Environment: real
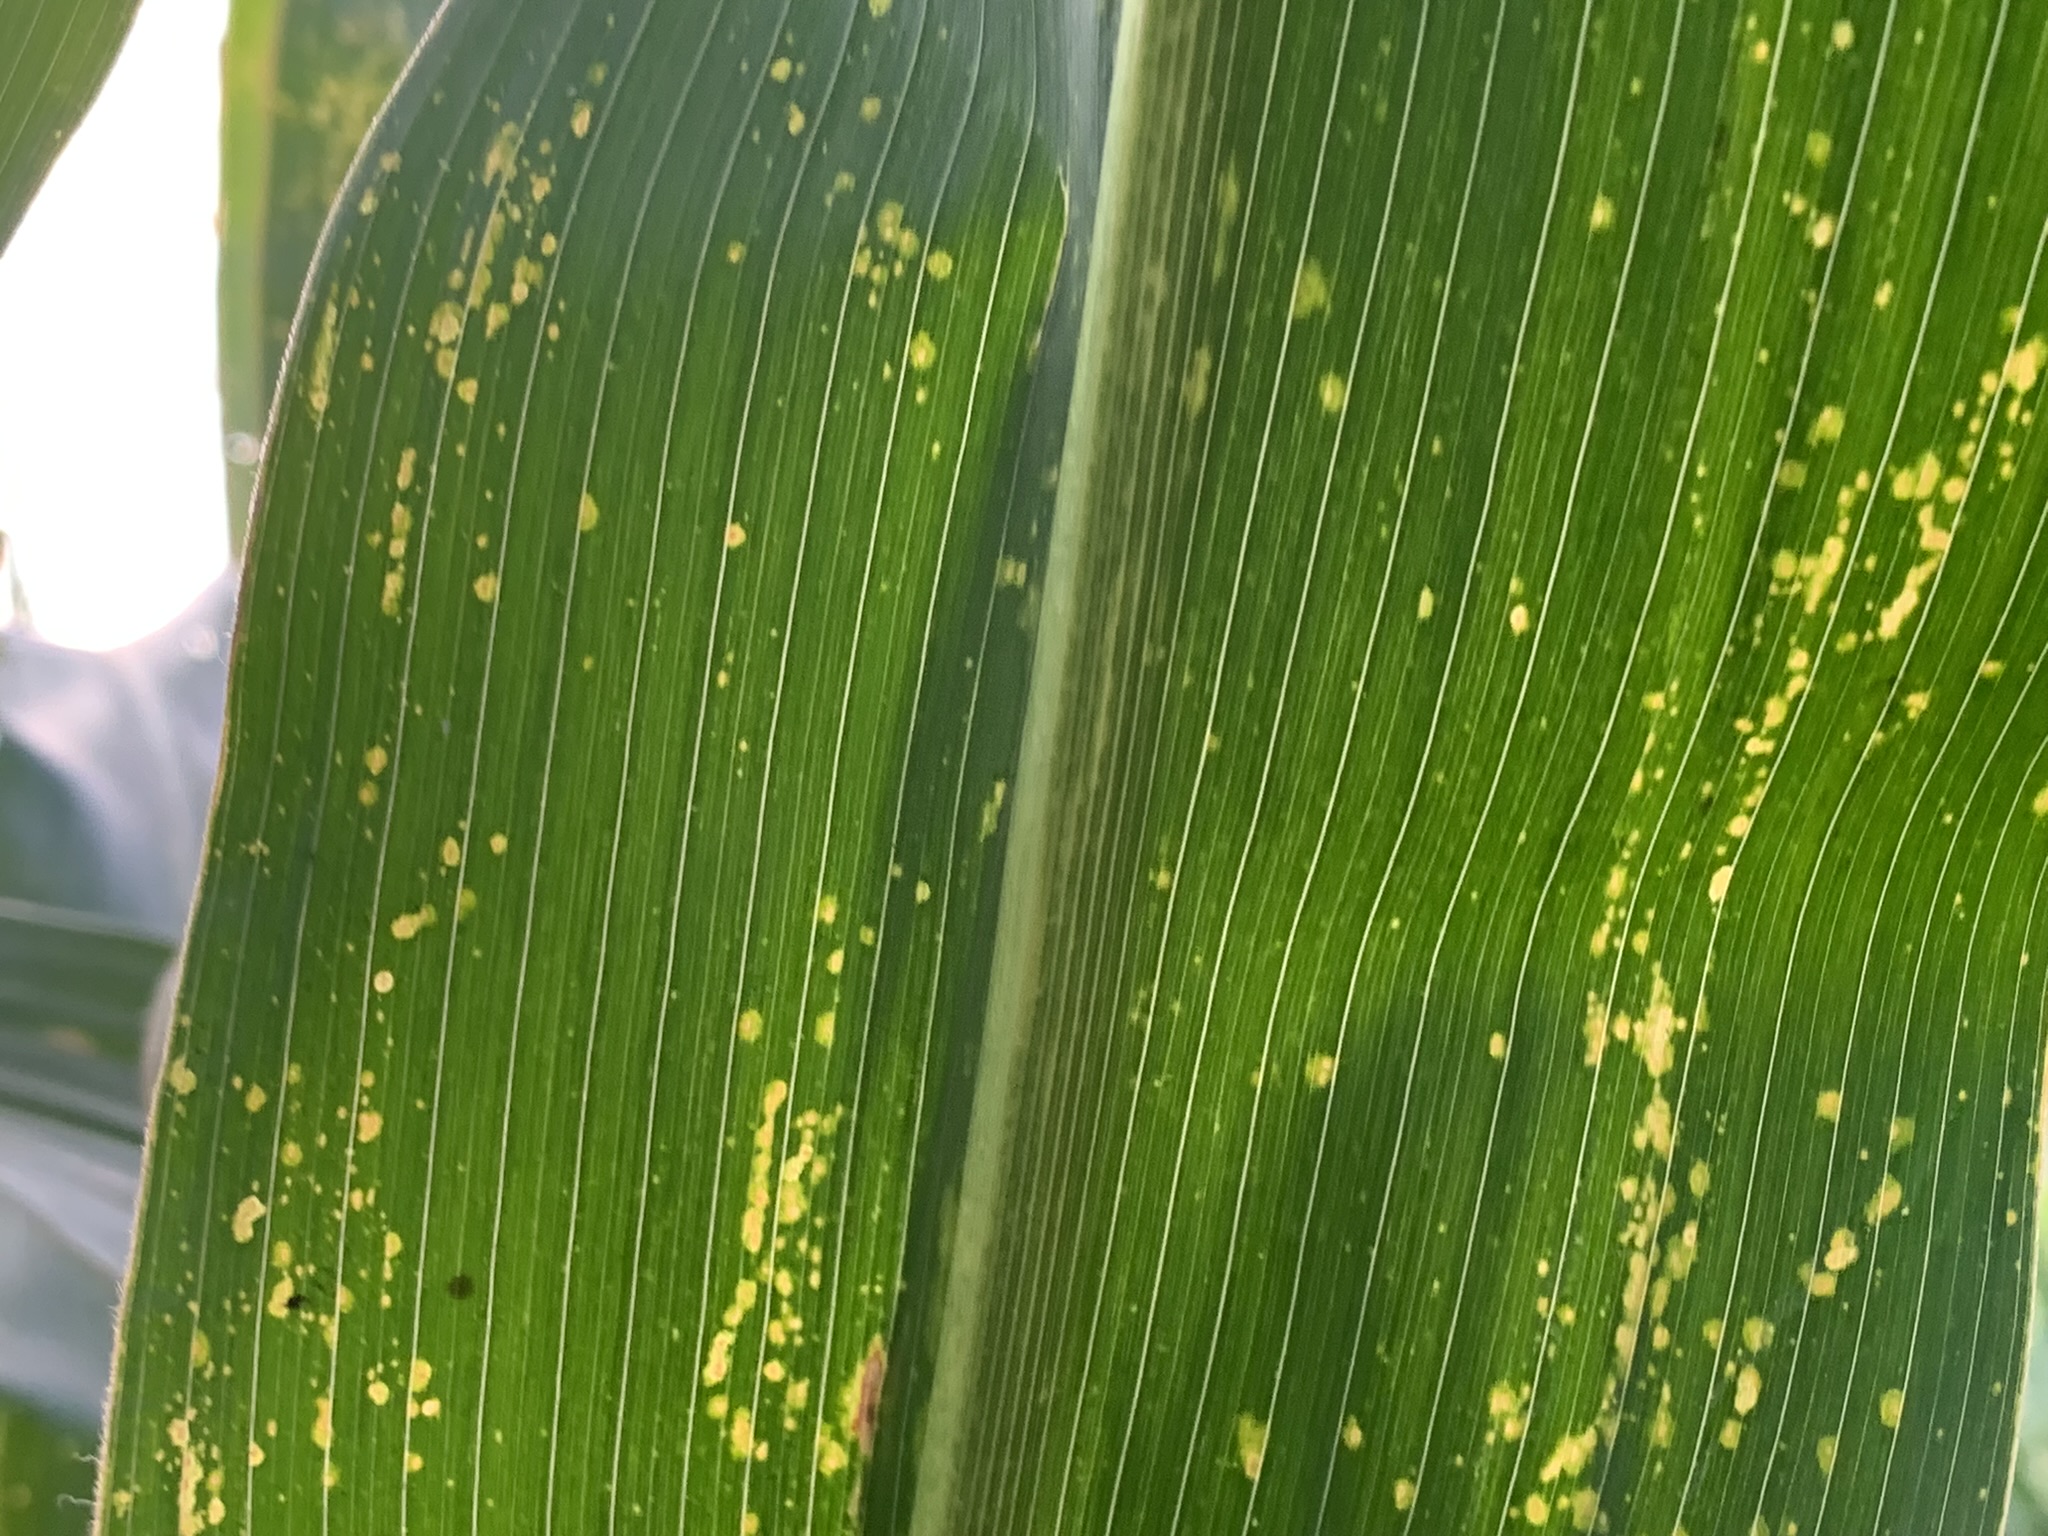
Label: lethal_necrosis